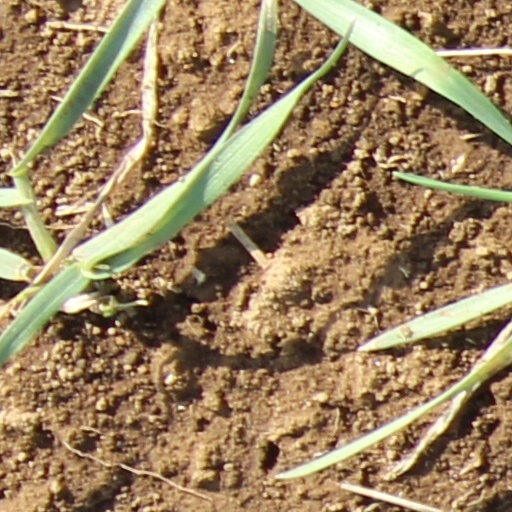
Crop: wheat